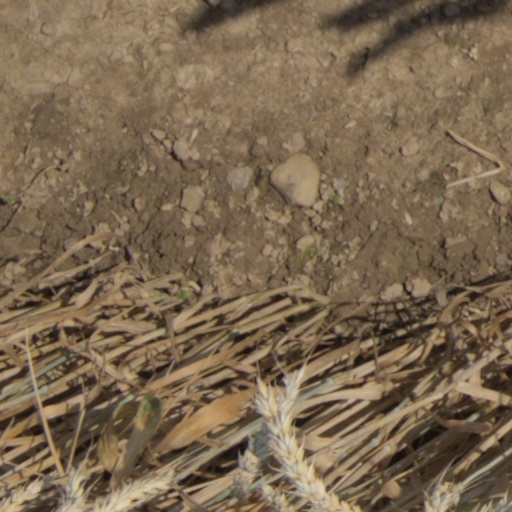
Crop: wheat